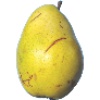
Label: Pear Monster 1